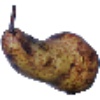
Label: pear_abate